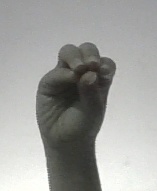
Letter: ha